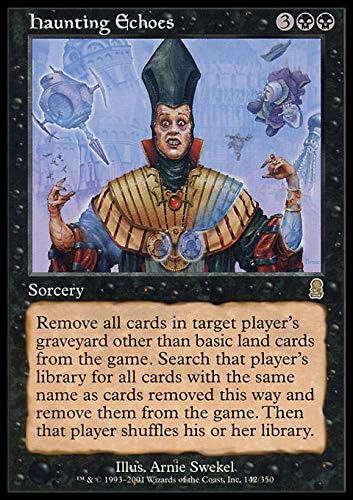
Magic The Gathering - Haunting Echoes - Odyssey
Category: Toys & Games
Magic: the Gathering is a collectible card game created by Richard Garfield. In Magic, you play the role of a planeswalker who fights other planeswalkers for glory, knowledge, and conquest. Your deck of cards represents all the weapons in your arsenal. It contains the spells you know and the creatures you can summon to fight for you. Card Name : Haunting Echoes Cost : 3BB Color : Black Card Type : Sorcery Card Text : Remove all cards in target player's graveyard other than basic land cards from the game. Search that player's library for all cards with the same name as cards removed this way and remove them from the game. Then that player shuffles his or her library.
Features: A single individual card from the Magic: the Gathering (MTG) trading and collectible card game (TCG/CCG). | This is of Rare rarity. | From the Odyssey set.